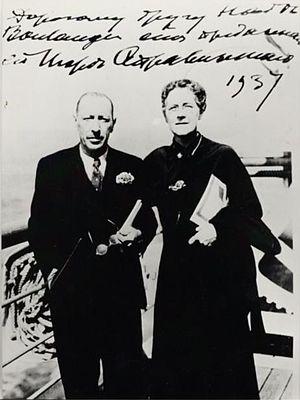
Juliette Nadia Boulanger, née le 16 septembre 1887 à Paris et morte le 22 octobre 1979 dans la même ville, est une pédagogue, pianiste, organiste, chef de chœur, chef d'orchestre et compositrice française. Elle est la sœur aînée de la compositrice Lili Boulanger.